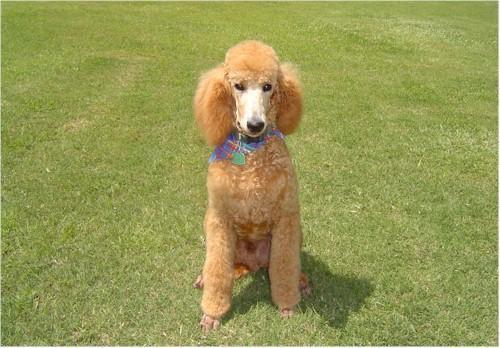
standard_poodle